South Carolina Corps of Cadets

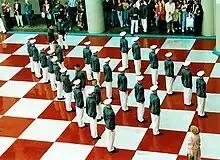
Knobs on the quad

Cadets progress through a four-year structure which determines their eligibility for leadership positions, as well as various privileges including the number of overnight's and weekend leaves which can be exercised each academic semester. The structure is largely independent of academic standing, particularly during the first year, in which all cadets are known as "knobs" and must follow a prescribed system of training known as the Fourth Class System. Knobs are expected to walk at 120 paces per minute anywhere on campus, utilize specific entrances and exits from buildings, walk only in designated areas, salute commissioned and cadet officers, and memorize information including historical facts and the menu in the mess hall. While in the barracks, knobs must "brace," or pull their chin in, roll their shoulders back, and tuck their arms tightly against the sides of their body. Many other requirements, such as military drill and inspections, exist in order to expose the cadets to the traditions and values of The Citadel and to build camaraderie and bonds between the knobs.